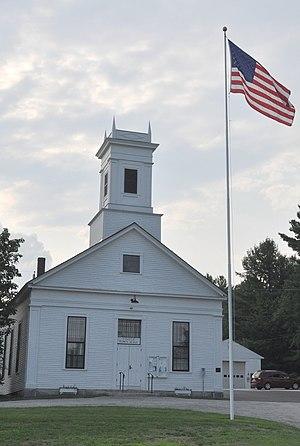
Temple est une municipalité américaine située dans le comté de Hillsborough au New Hampshire. Selon le recensement de 2010, sa population est de 1 366 habitants.